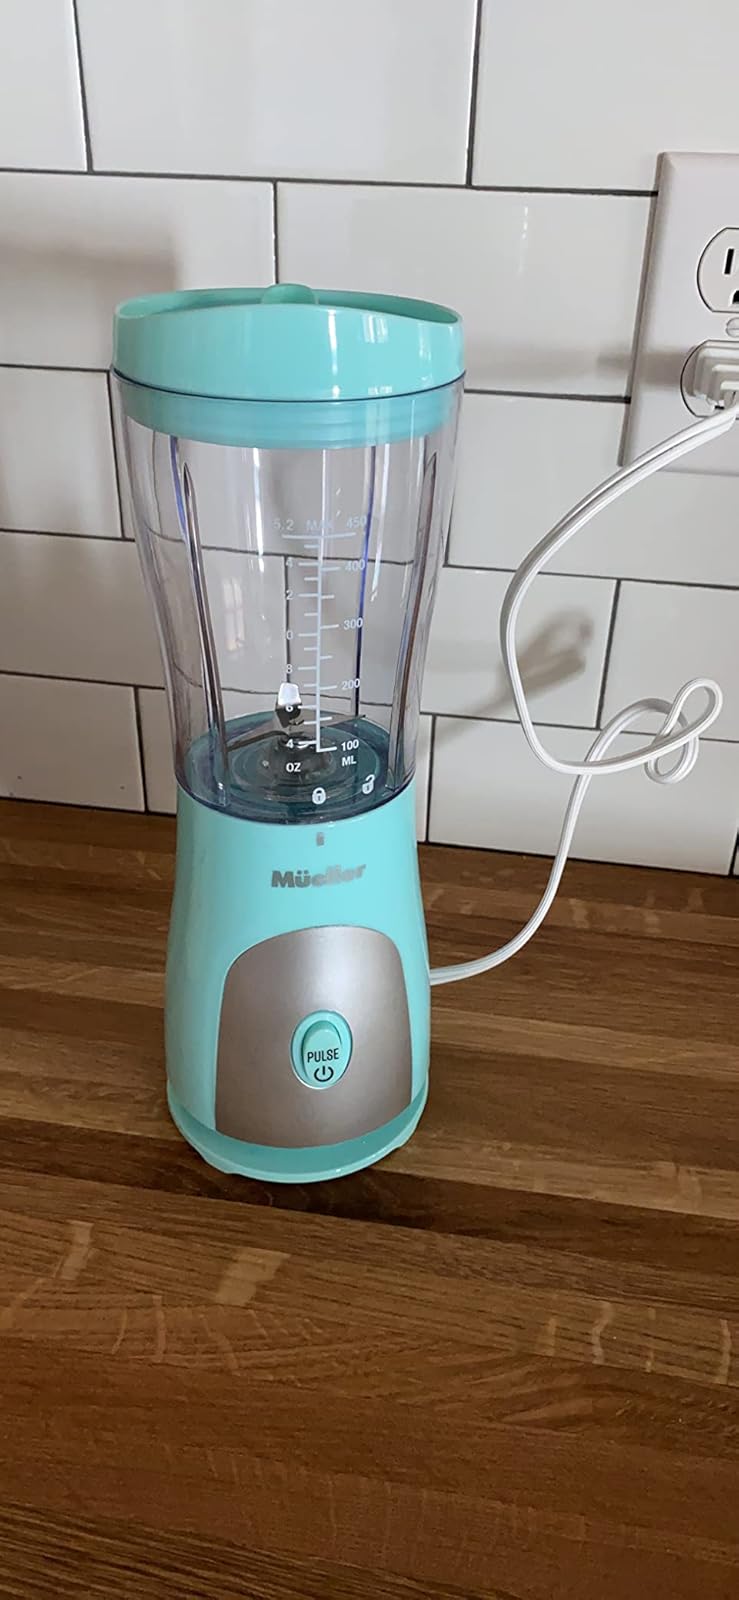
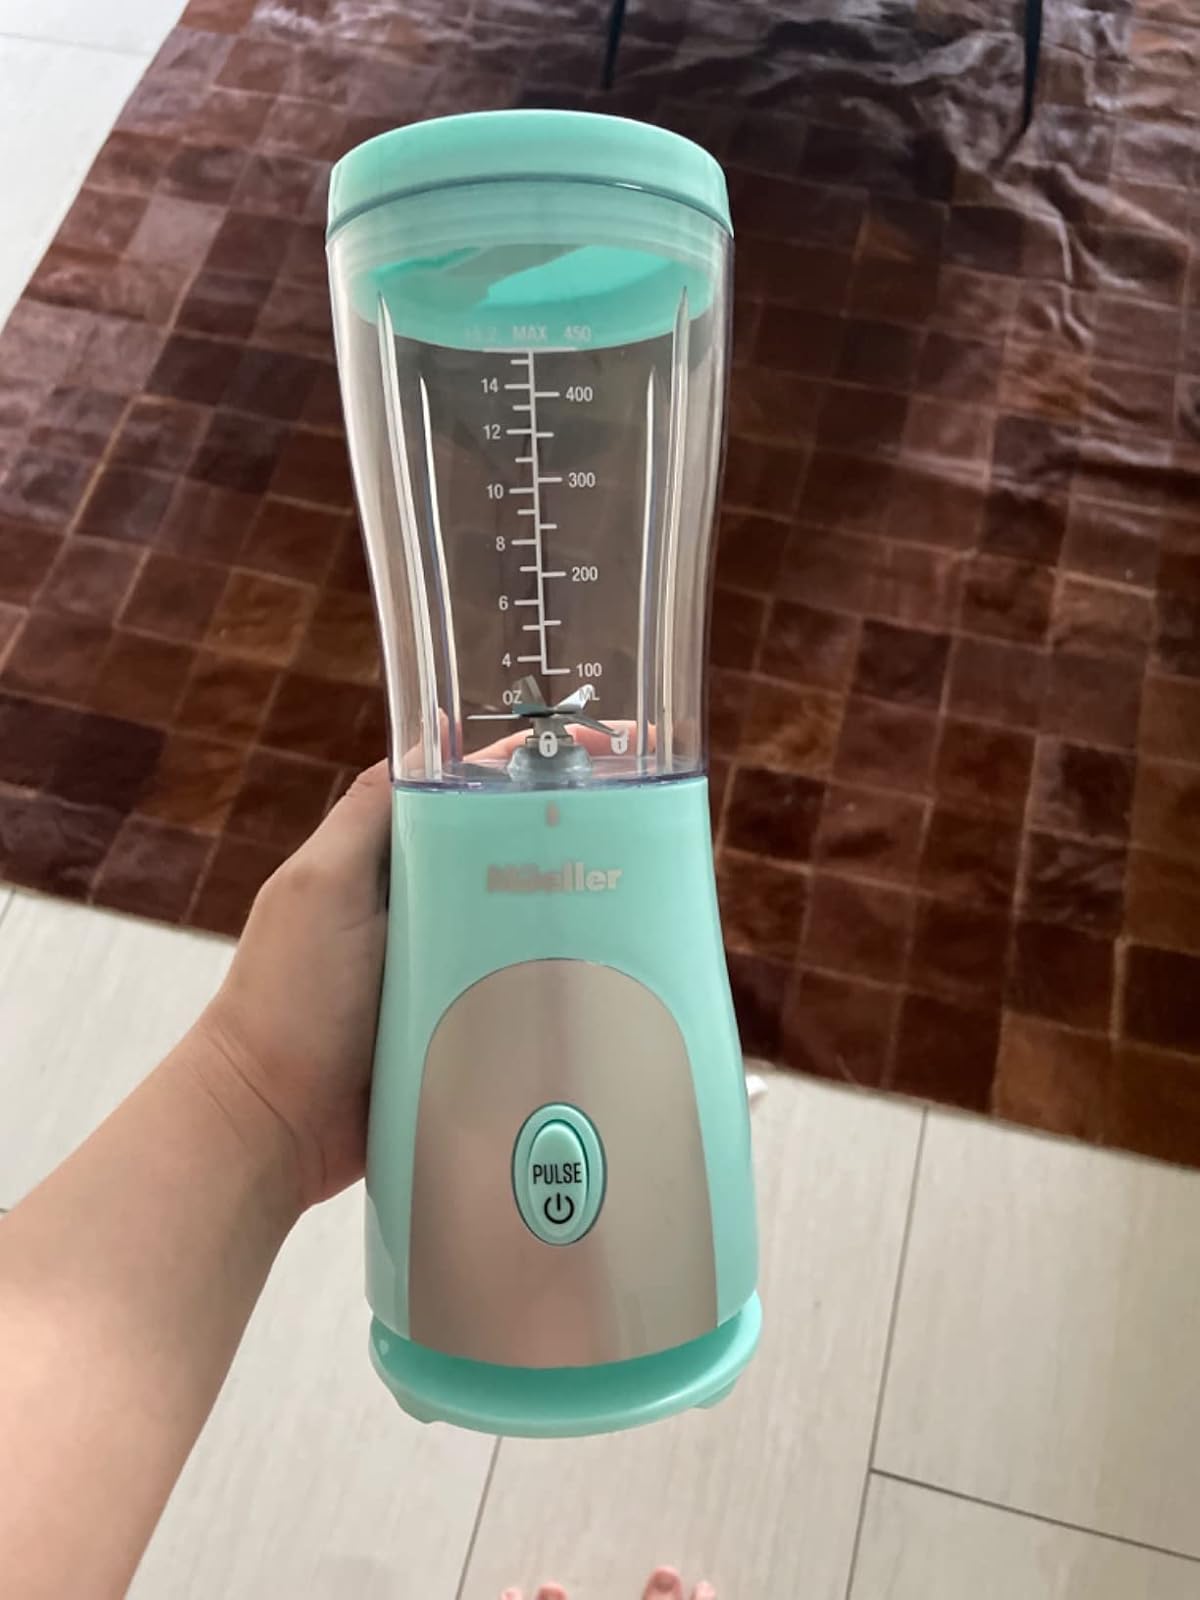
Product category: items_blender
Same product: yes